Caboose

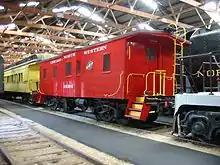
A former Chicago & Northwestern Railway bay window caboose at the Illinois Railway Museum

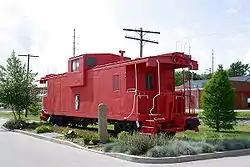
An extended-vision caboose on static display in O'Fallon, Illinois

The form of cabooses varied over the years, with changes made both to reflect differences in service and improvements in design. The most commonly seen types are: